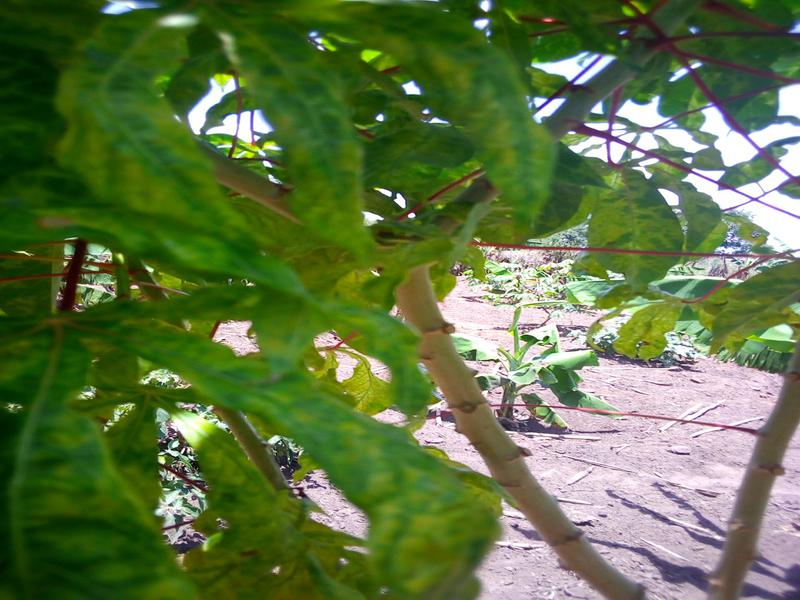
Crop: cassava
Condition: mosaic_disease